Louis T. Leonowens

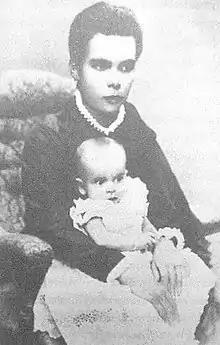
Caroline Isabell Knox, half-Siamese wife of Louis Leonowens

As his wife fell pregnant again with their daughter who was born in 1890, Louis built a home for her in Bangkok on land she inherited from her recently dead mother. Louis' stress around waiting for Cheek's arrival in Bangkok was worsened more when the Bangkok Times criticized Chulalongkorn purchase of walers from Australia at high prices and also stated that the first load of horses Louis brought to Siam in 1882 had been a failure. The editor who wrote the article was then beaten up by Louis. Once Cheek arrived in Bangkok he had a falling out with Leckie and left the Borneo company. Cheek, however, became competition to the Borneo company as he partnered himself with the Siamese government. With Cheek gone from the company, Louis then travelled to Chiang Mai in April 1889 to set up his new headquarters. But similar to how he had been welcoming to Westerners in Tak, he welcomed Westerners to his premises in Chiang Mai and Lampang. In Chiang Mai, he became friendly with the king of Chiang Mai, Inthawichayanon, often gambling with him which allowed his business to grow. Louis would later attend his Songkran celebrations on 13 April 1891 where he paraded on an elephant. He would later warn the local kings of the northern vassal states to not do business with the Bombay Burmah Teak Company (BBTC) due to its involvement in the British takeover of Burma.